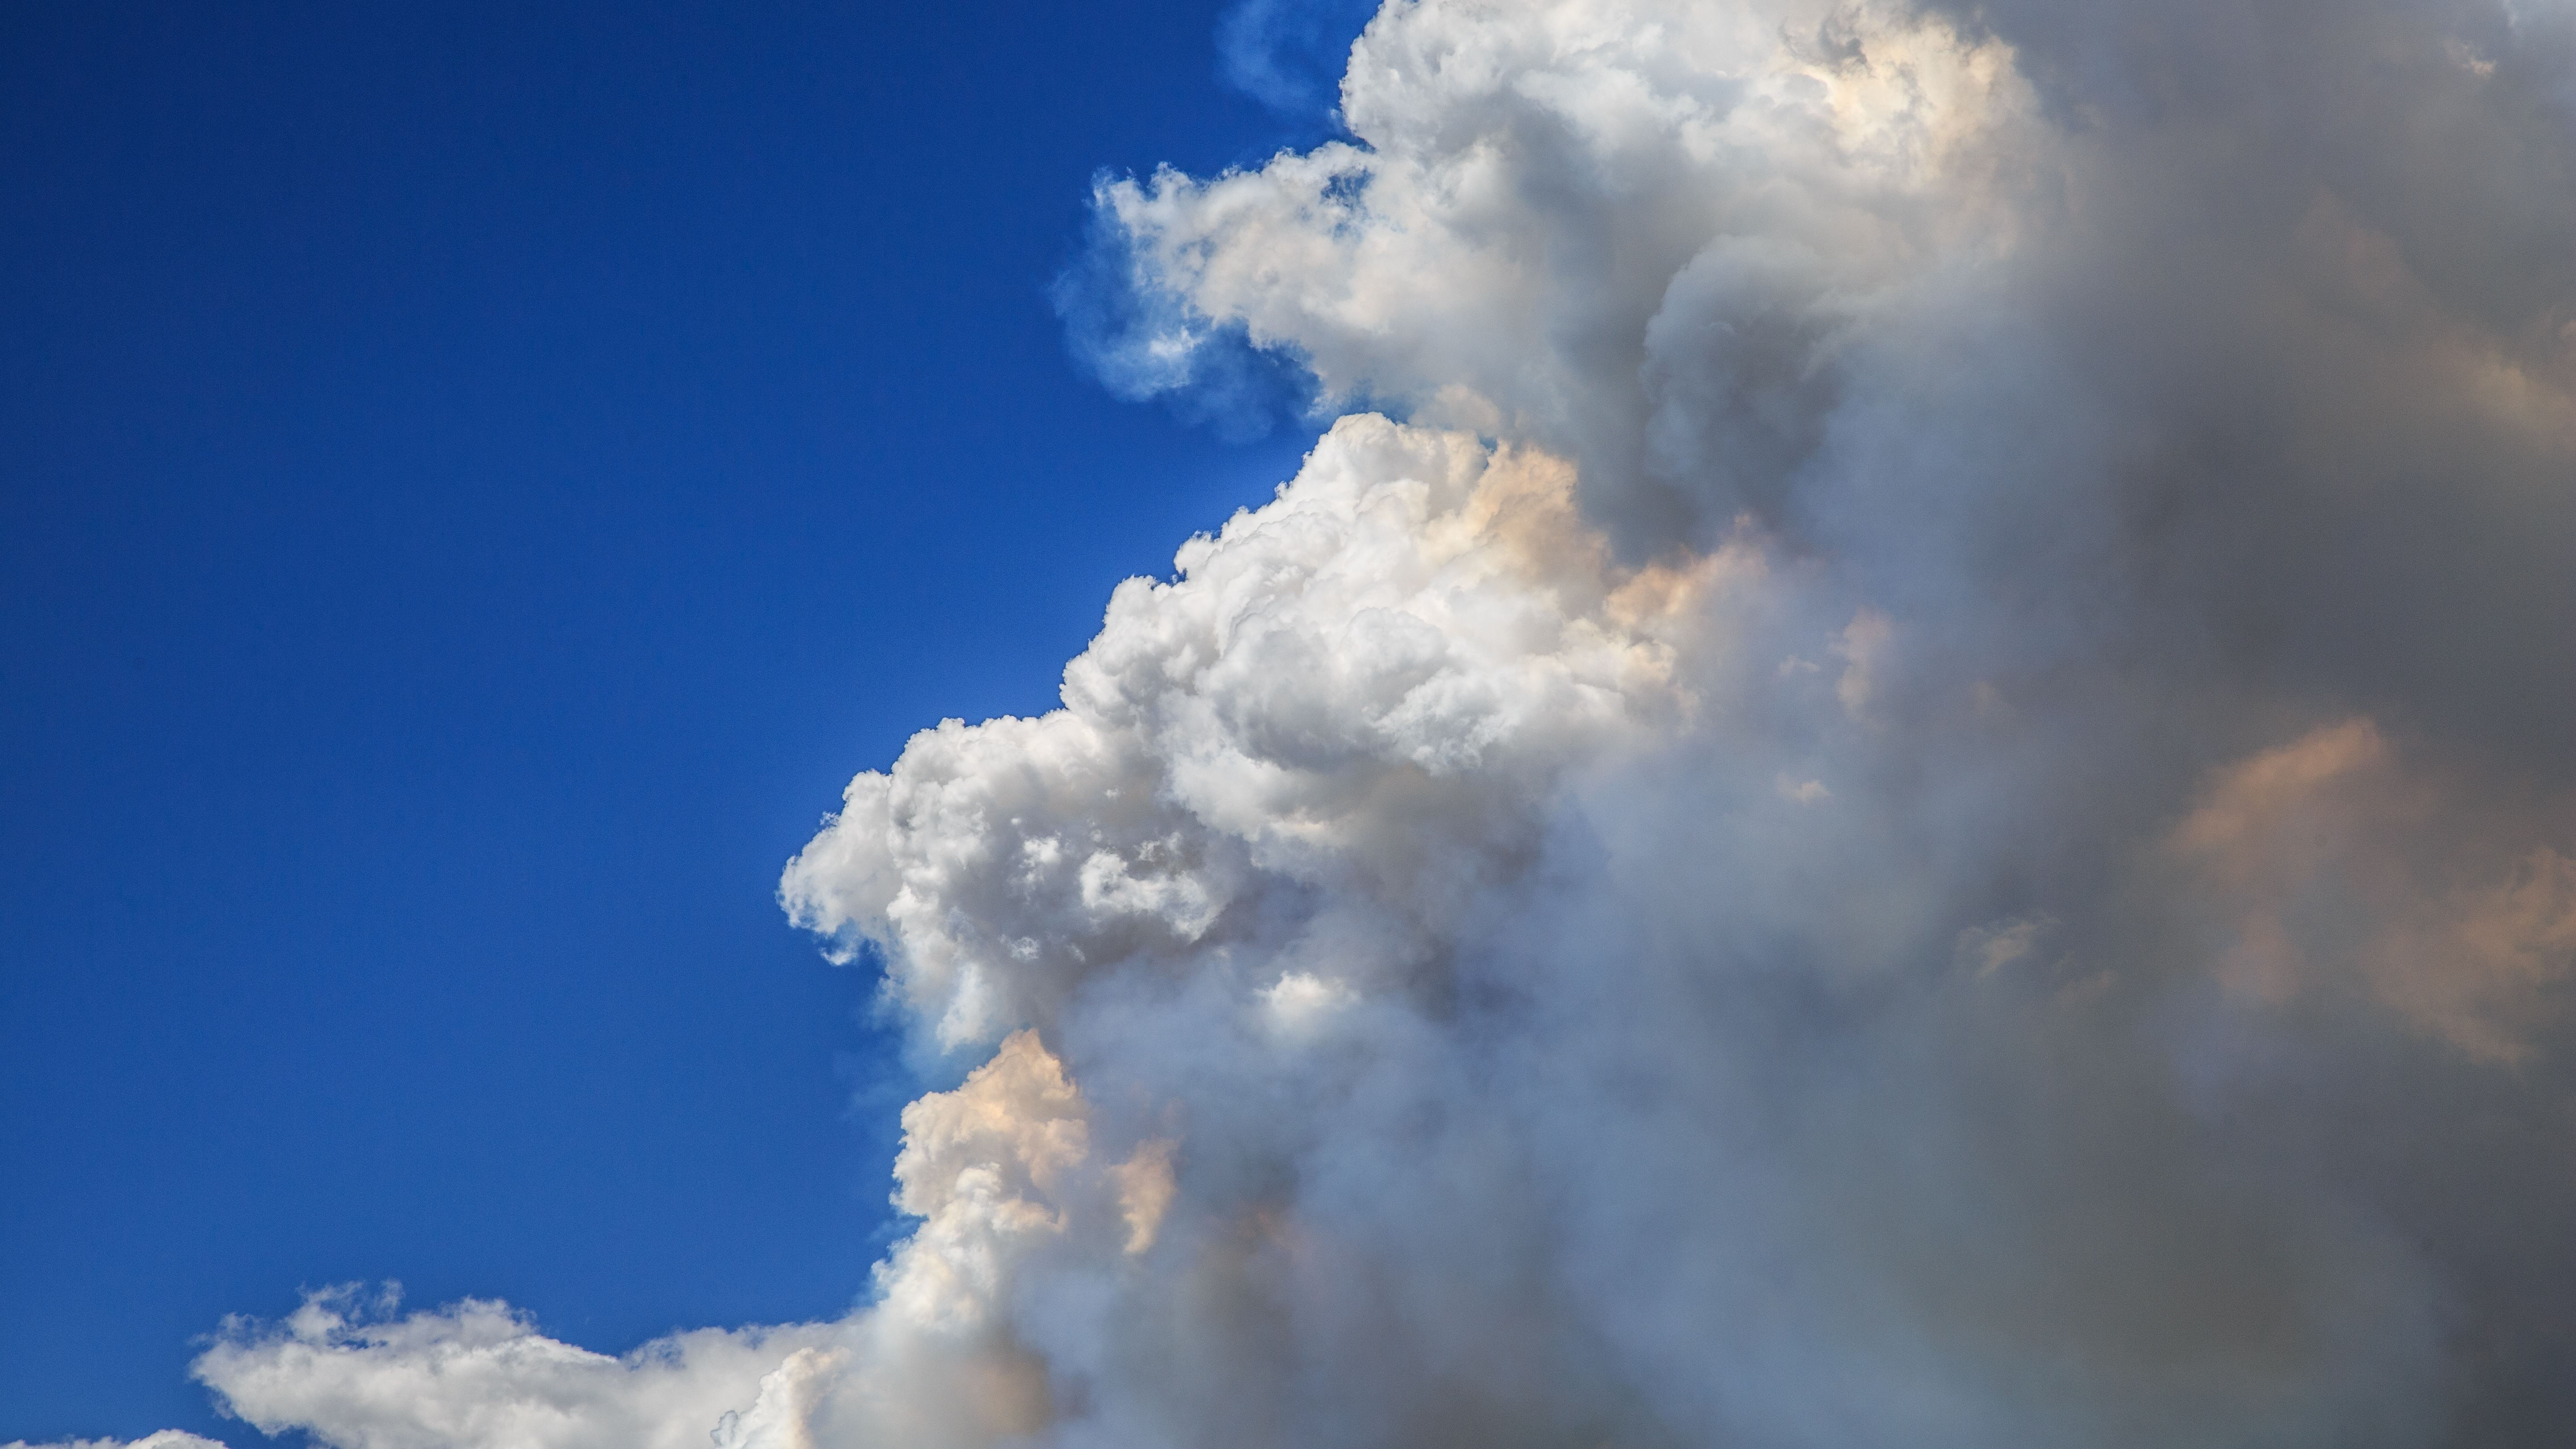
cloud, sky, sunlight, atmosphere, cumulus, blue, meteorological phenomenon, atmosphere of earth, geological phenomenon